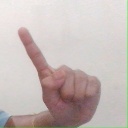
अक्षर: ए